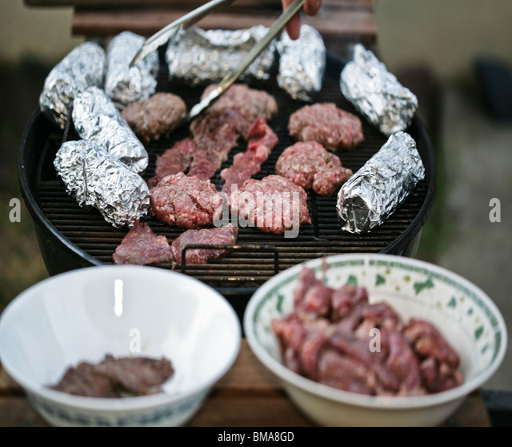
various meats around and on a barbecue grill